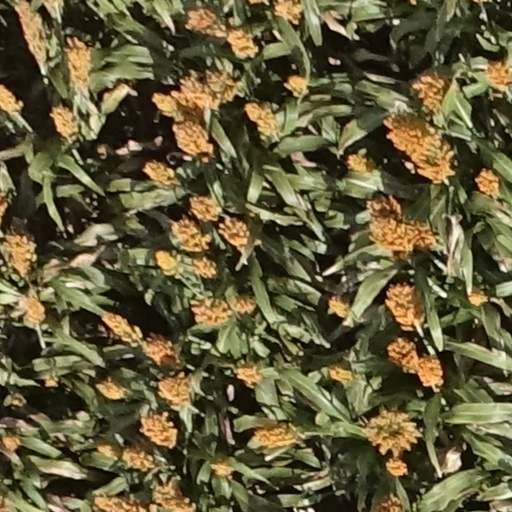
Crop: sorghum